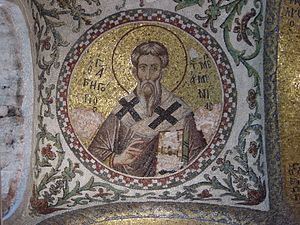
Gregor Lysbringeren
Gregor Lysbringeren - mosaik i Pammacaristos-kirken i Istanbul.
Gregor Lysbringeren, 240 – 332, grundlagde den kristne kirke i Armenien. Siden led han martyrdøden og blev helgenkåret.